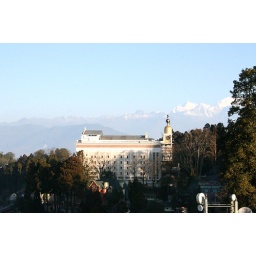
09/02/08: colonial building from the roof of the hotel with kanchenjunga mountain in the distance (third highest peak in the world)